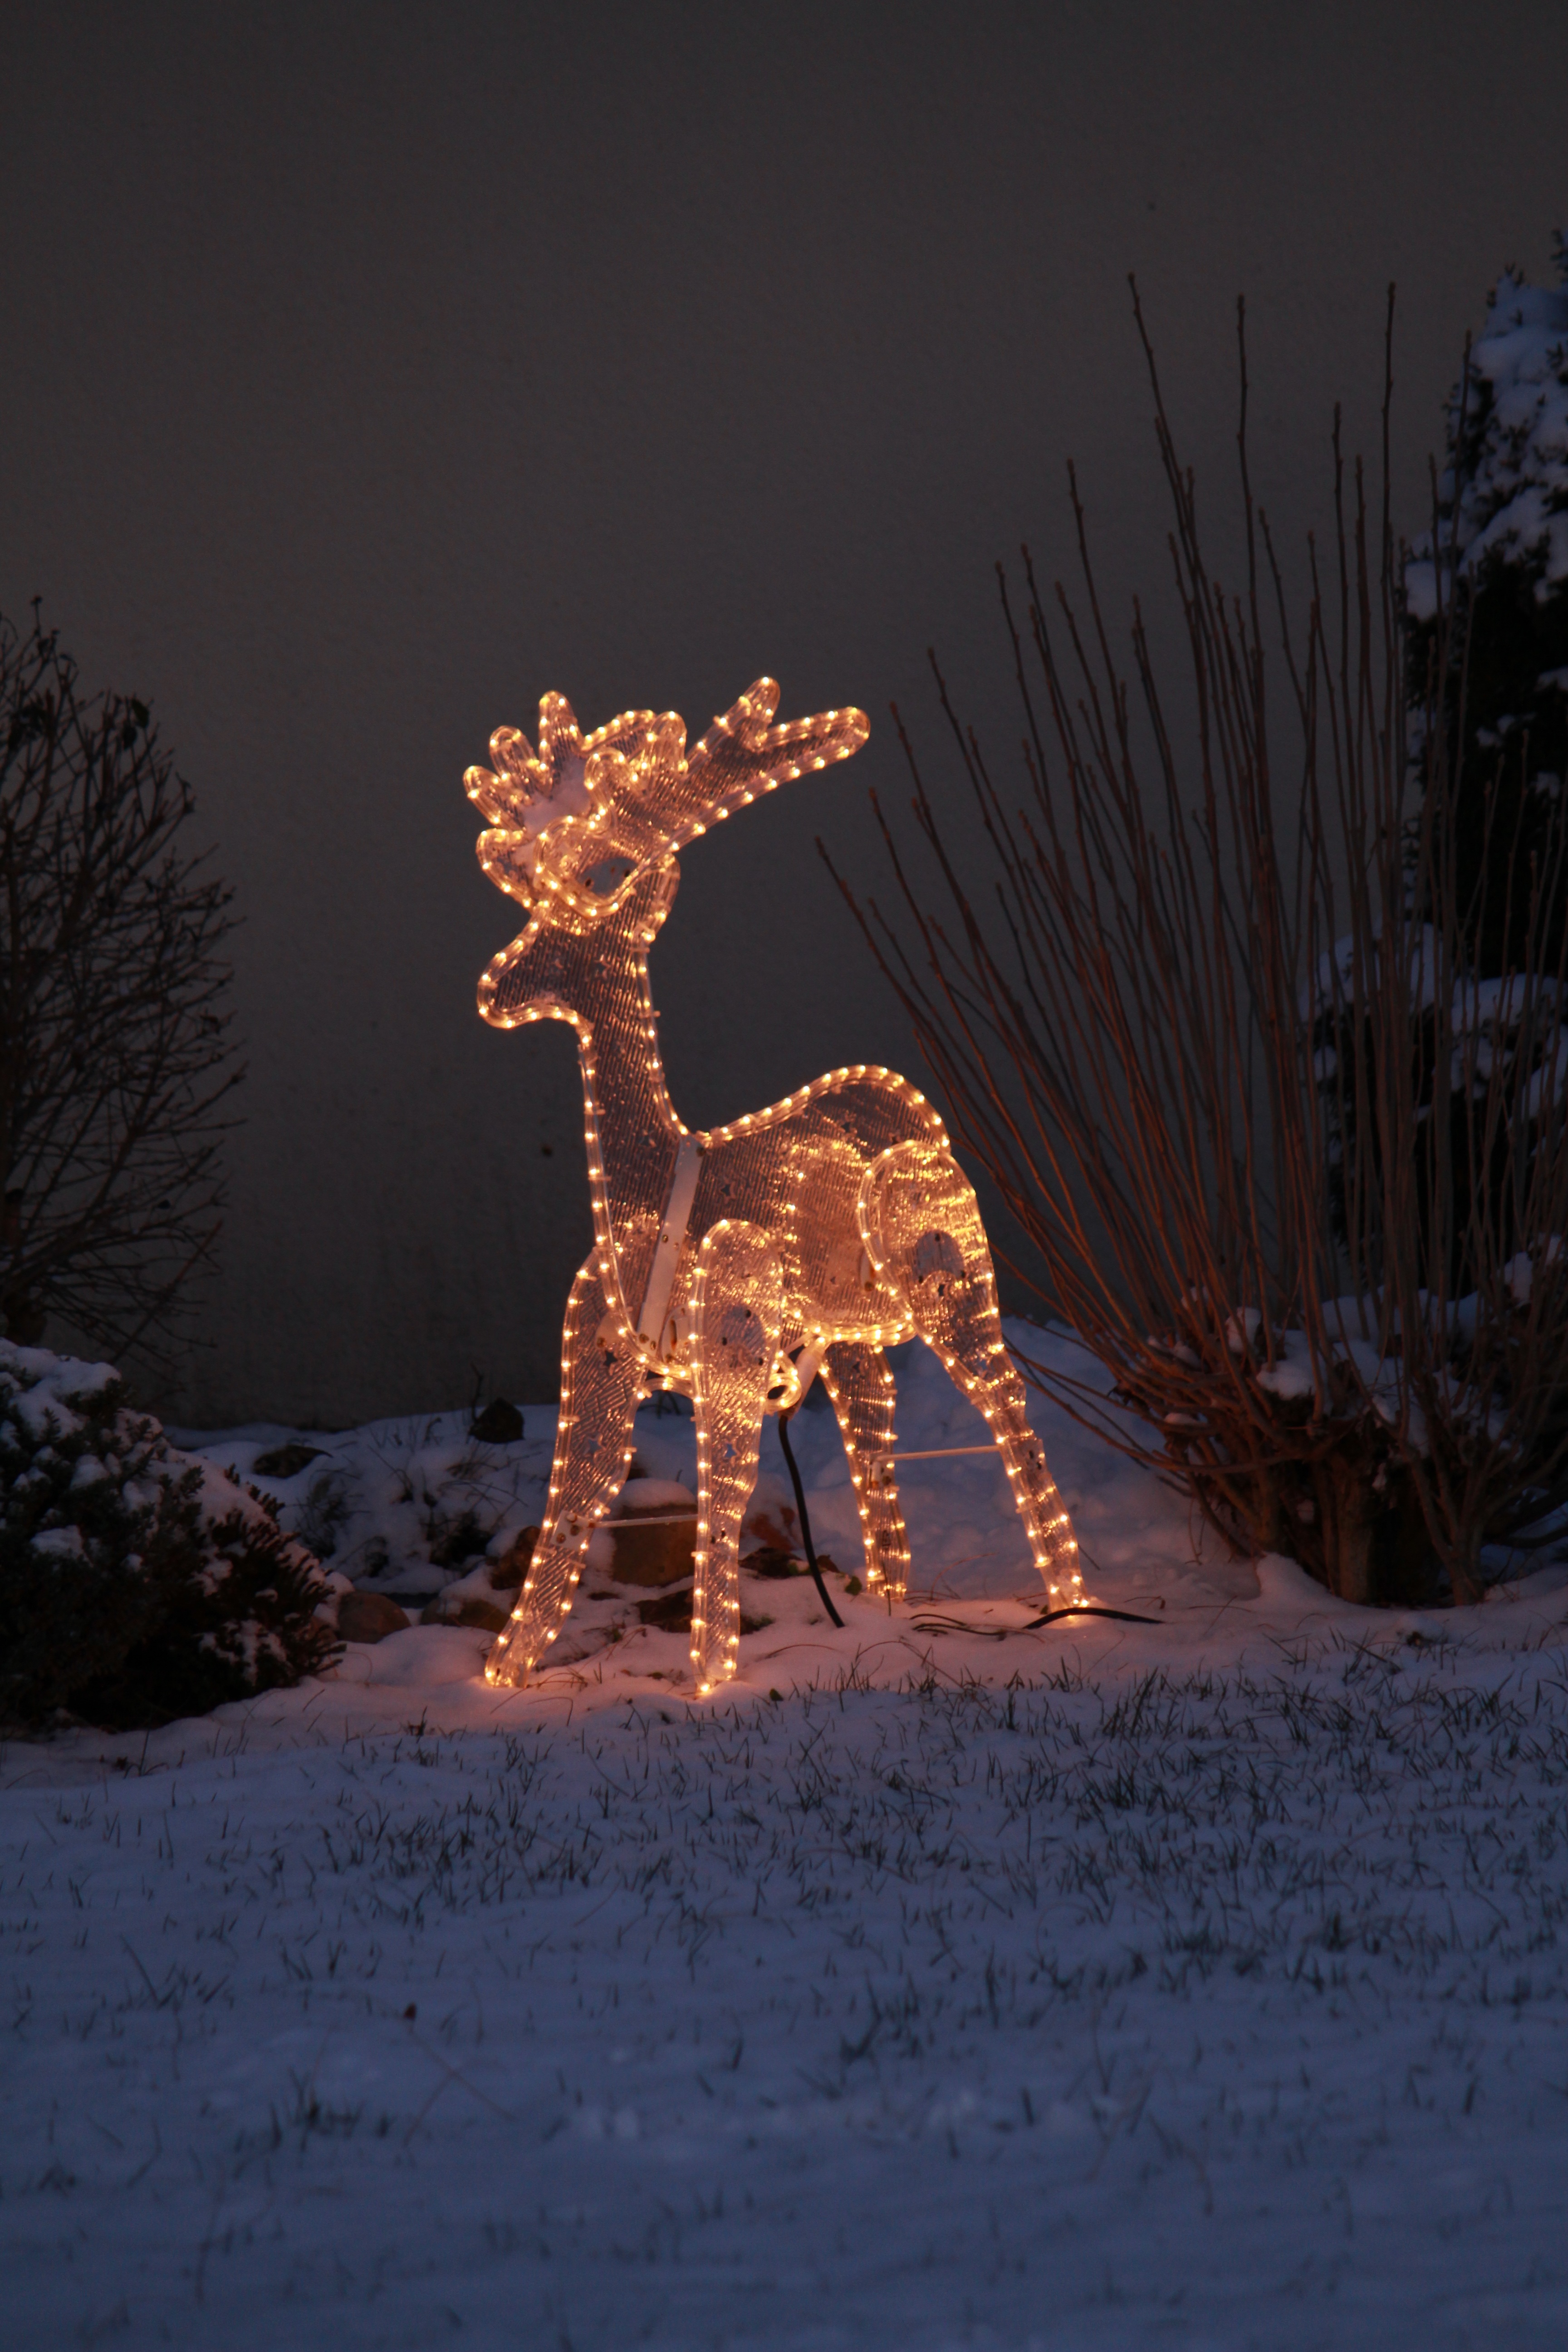
snow, winter, night, decoration, christmas, santa, giraffe, art, reindeer, giraffidae